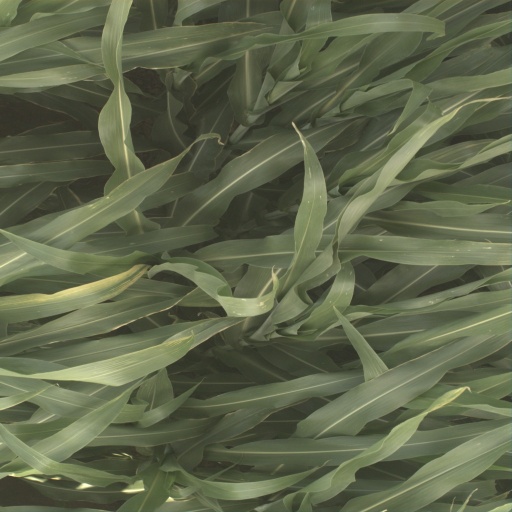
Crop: sorghum